Strake (aeronautics)

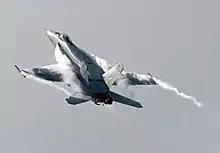
Vortices over the wing strakes of an F/A-18E Super Hornet

In aviation, a strake is an aerodynamic surface generally mounted on the fuselage of an aircraft to improve the flight characteristics either by controlling the airflow (acting as large vortex generators) or by a simple stabilising effect.